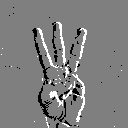
ASL letter: w